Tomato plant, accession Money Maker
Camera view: horizontal (90 deg, fisheye); turntable rotation: 270 degrees
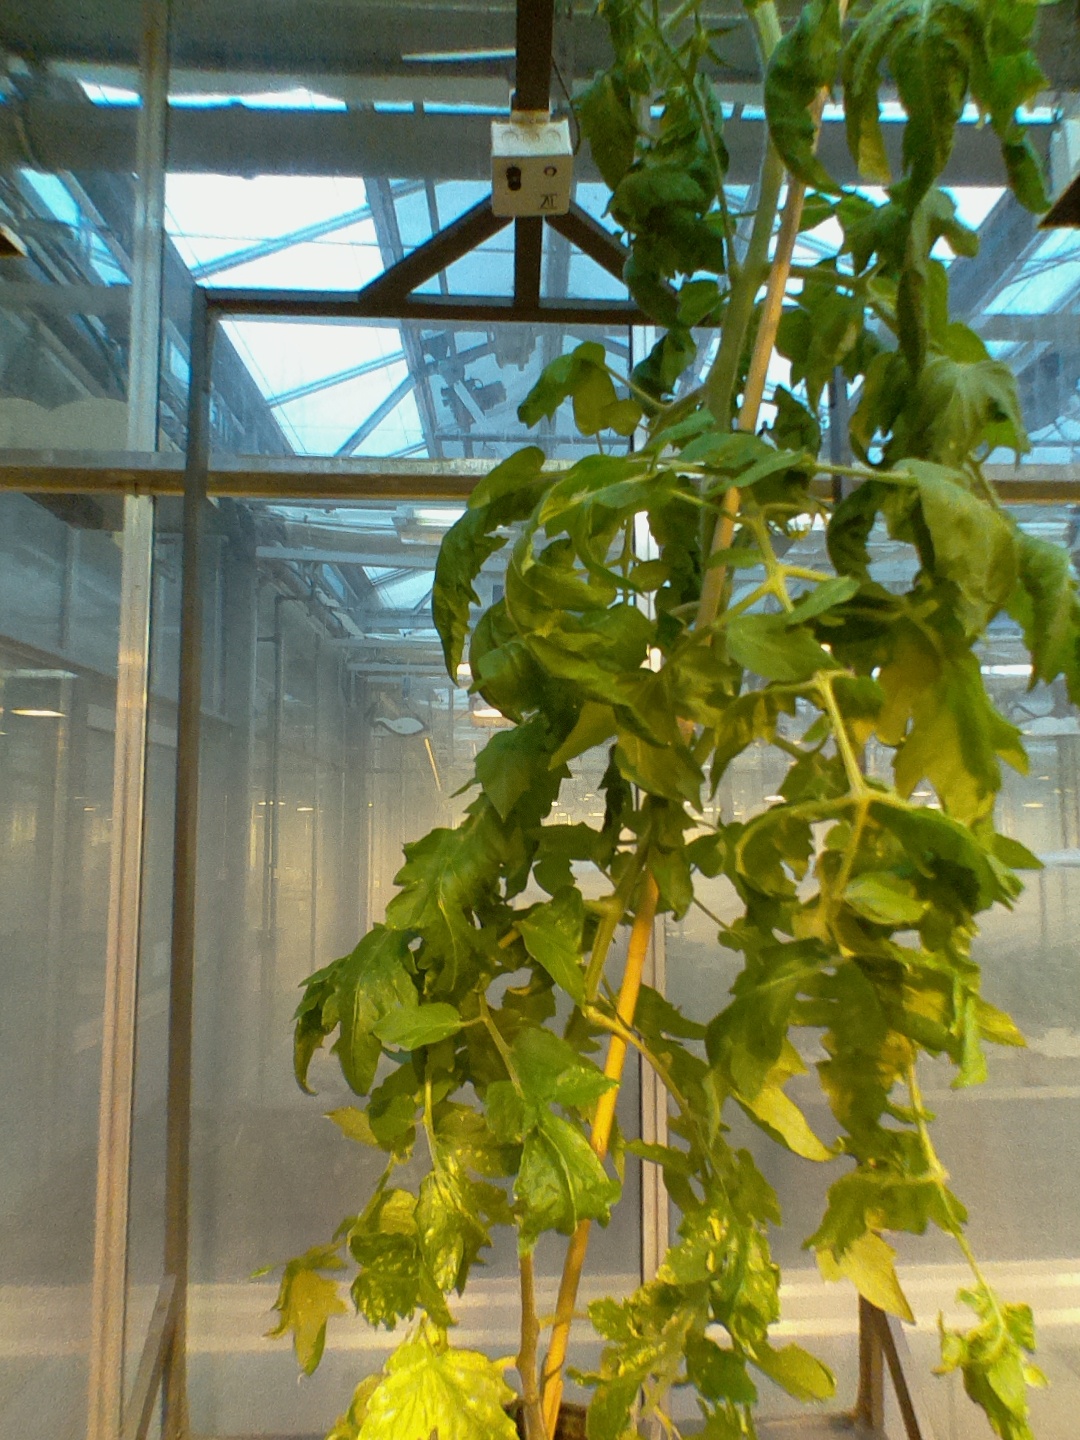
BBCH growth stage 70: Fruits at the main stem or branches visibles